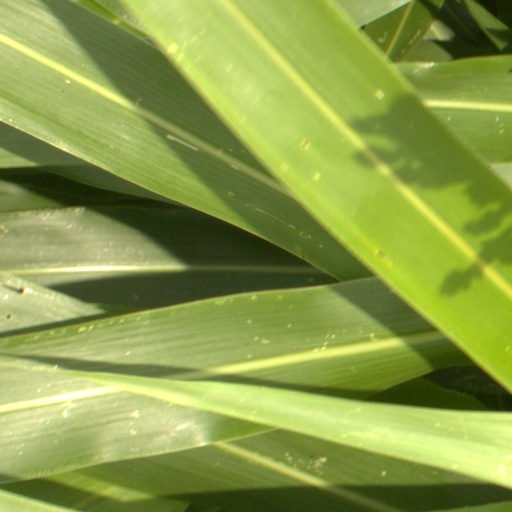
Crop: sorghum